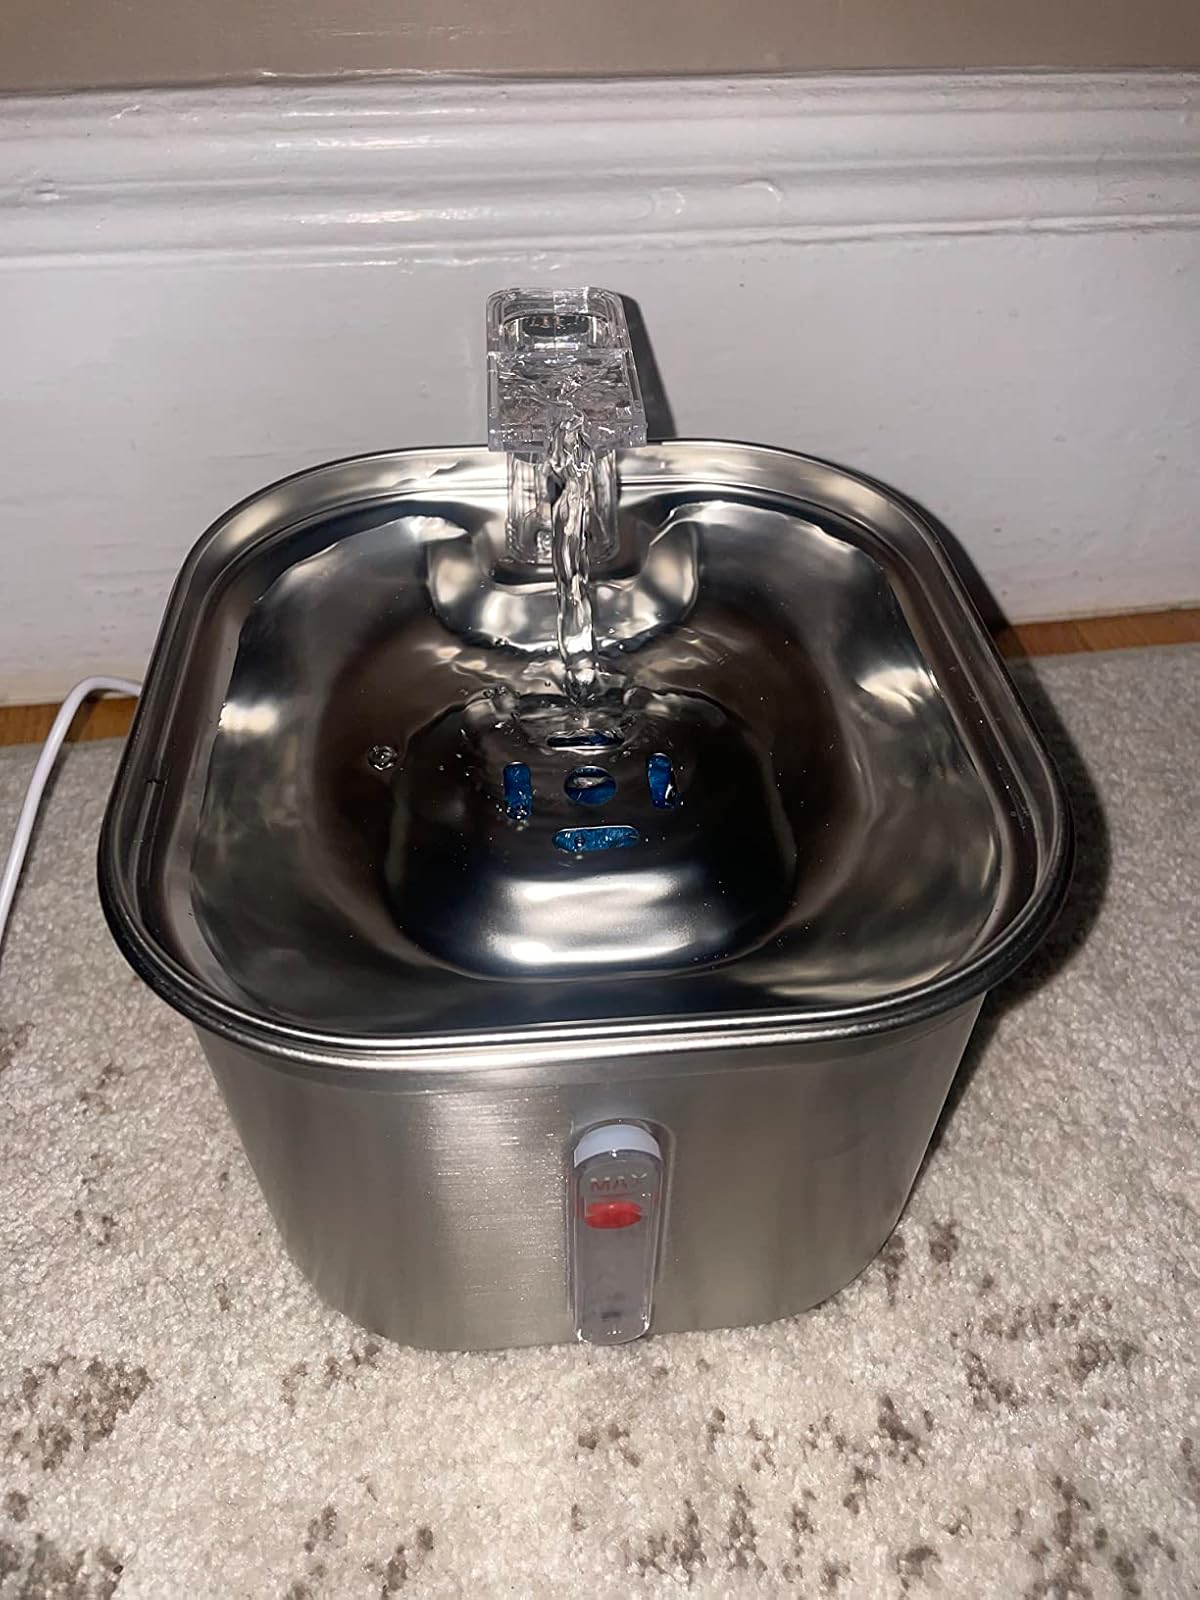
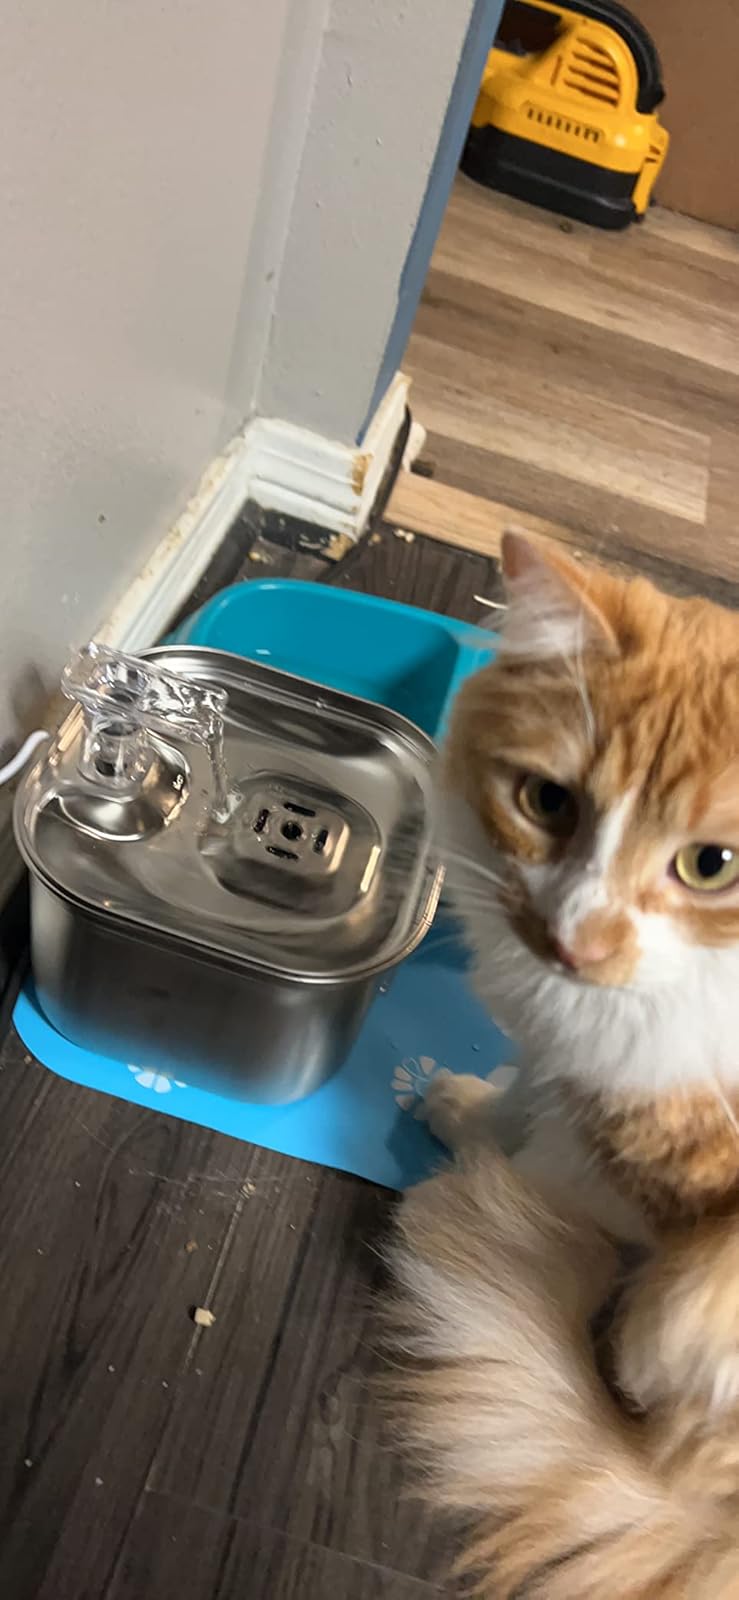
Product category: items_bowl
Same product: yes